Tsurudomari Station

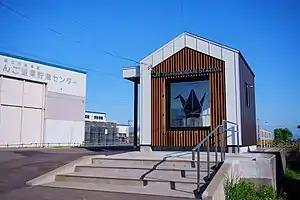
Tsurudomari Station in June 2020

is a railway station located in the town of Tsuruta, Aomori Prefecture, Japan, operated by the East Japan Railway Company (JR East).